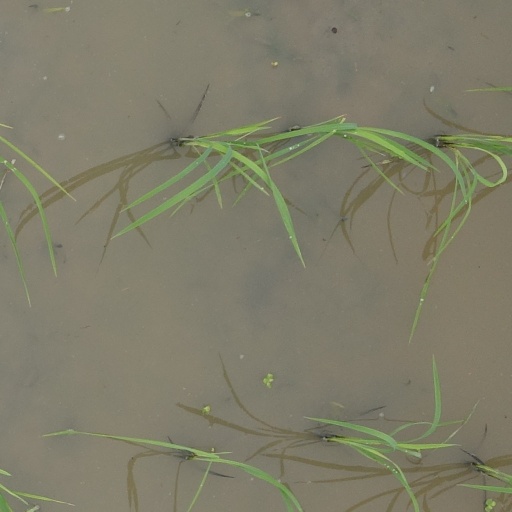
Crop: rice